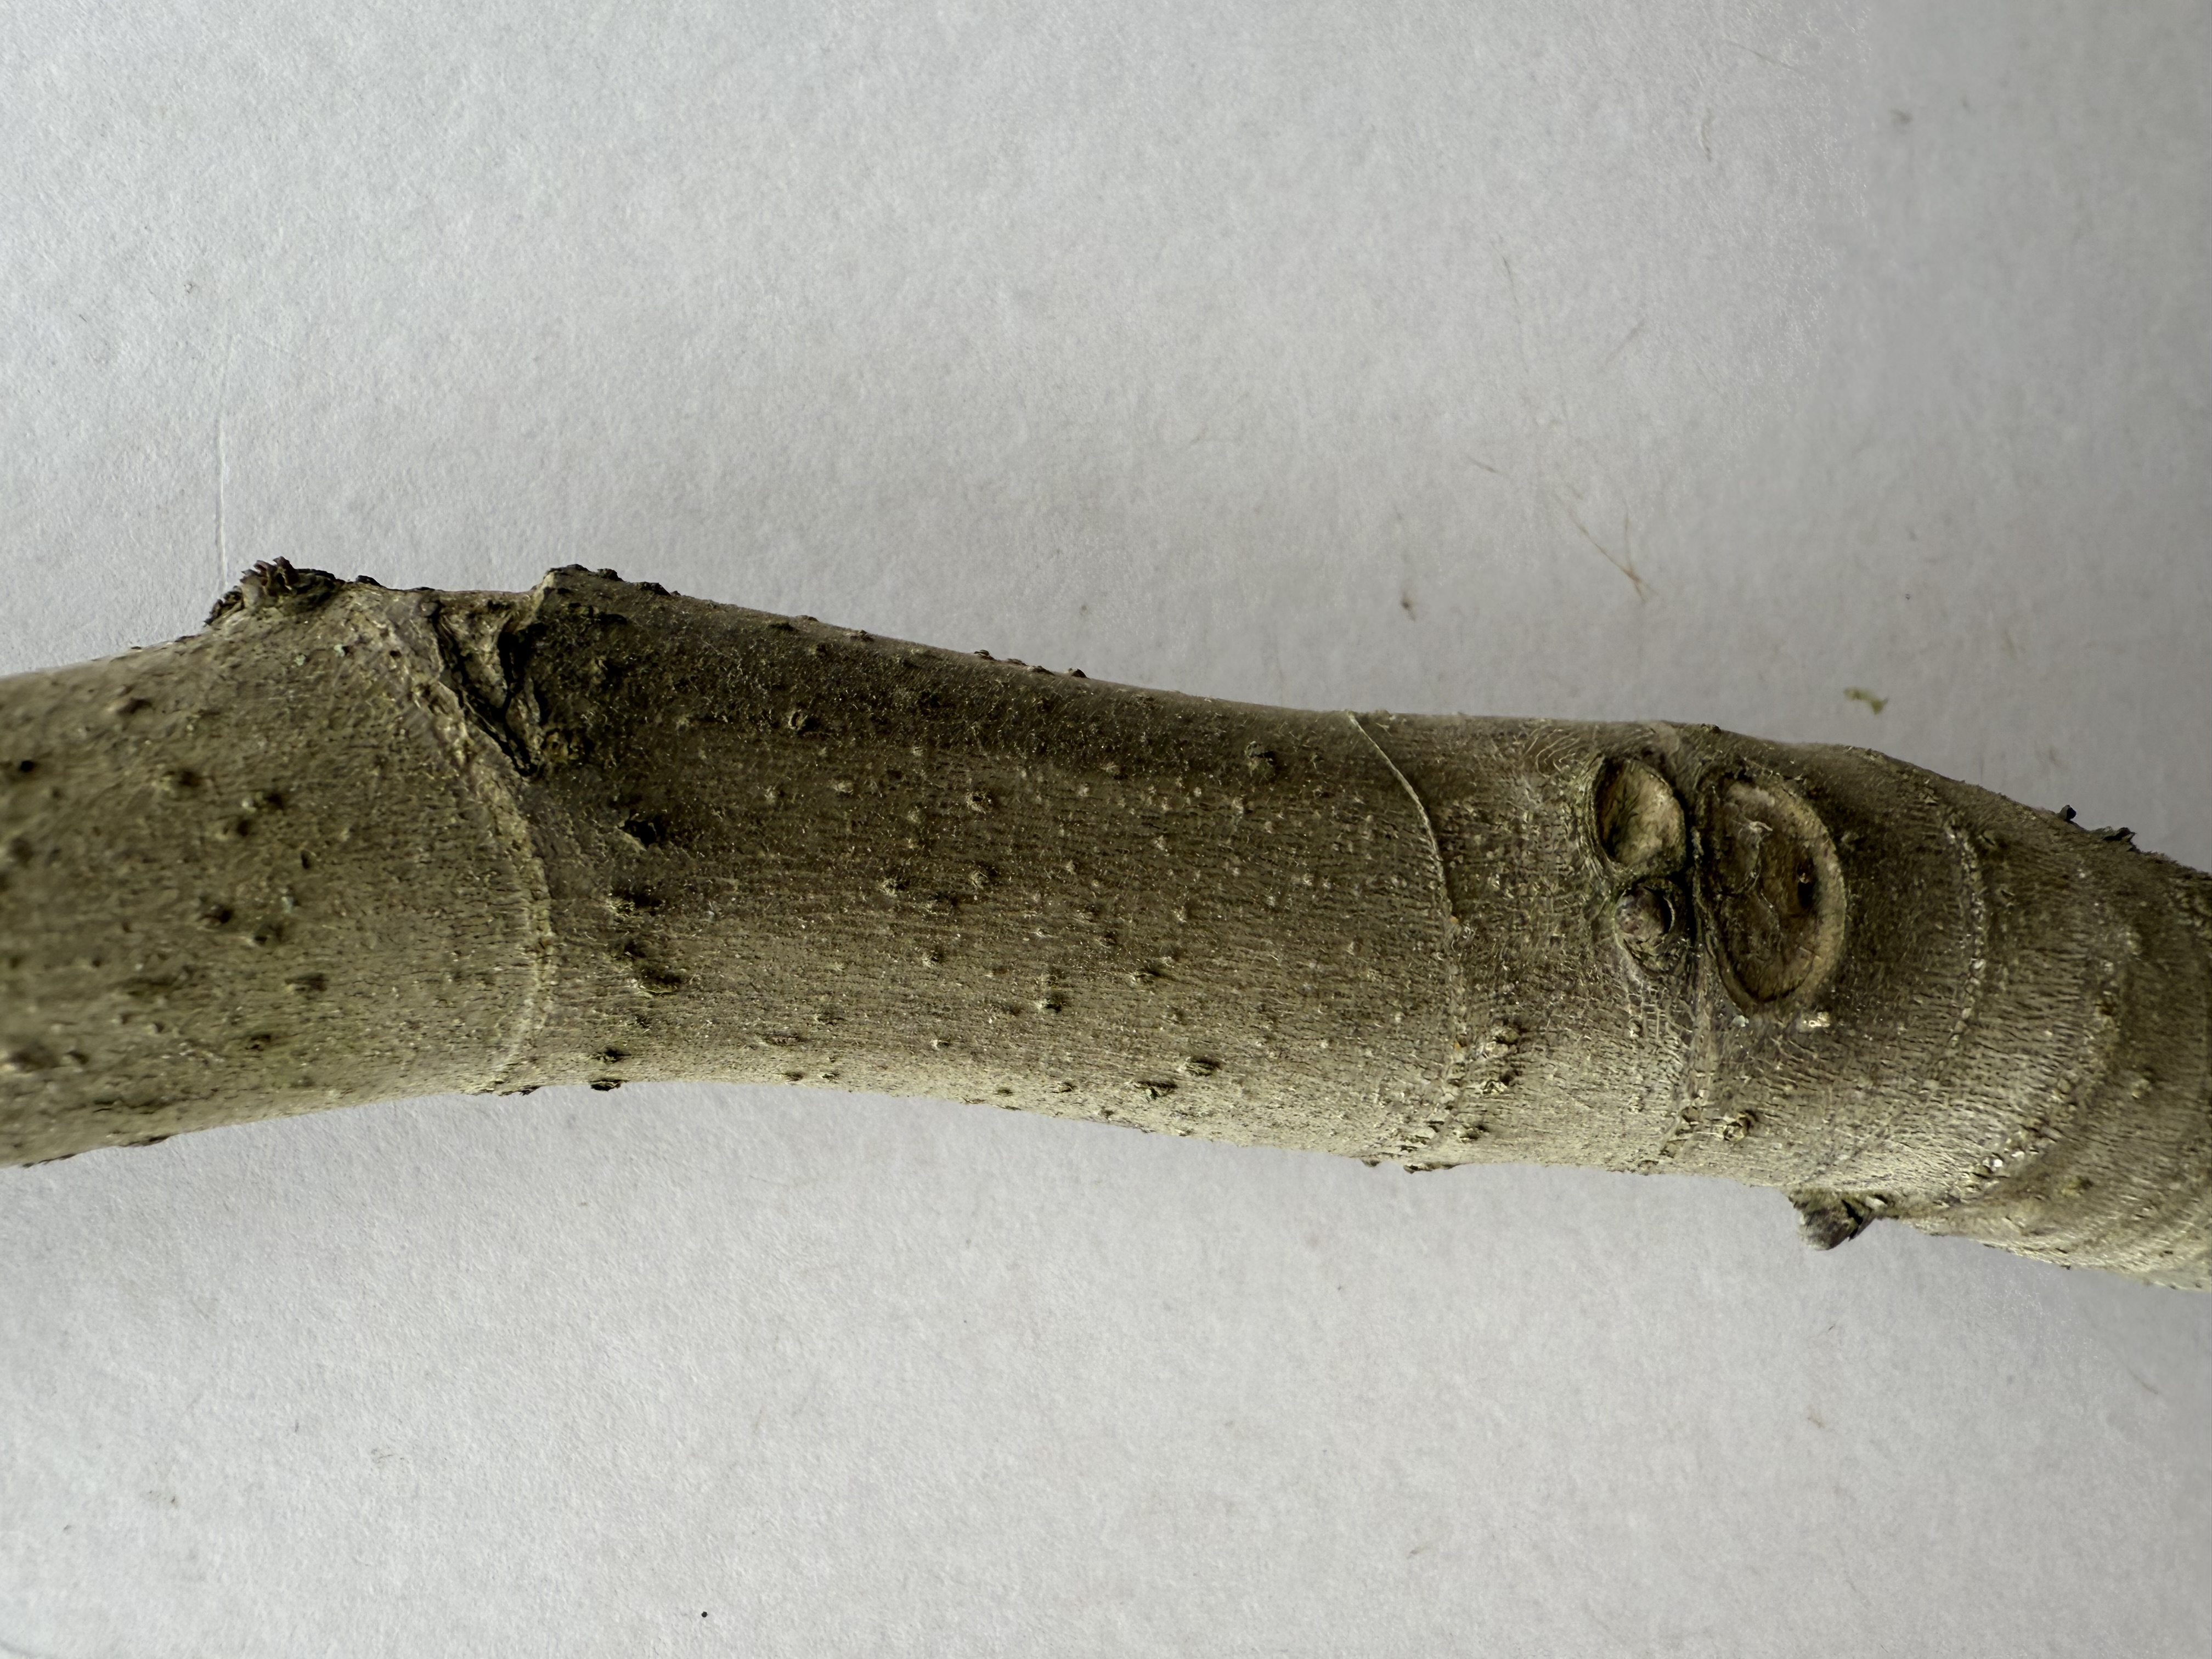
Variety: Black Fig